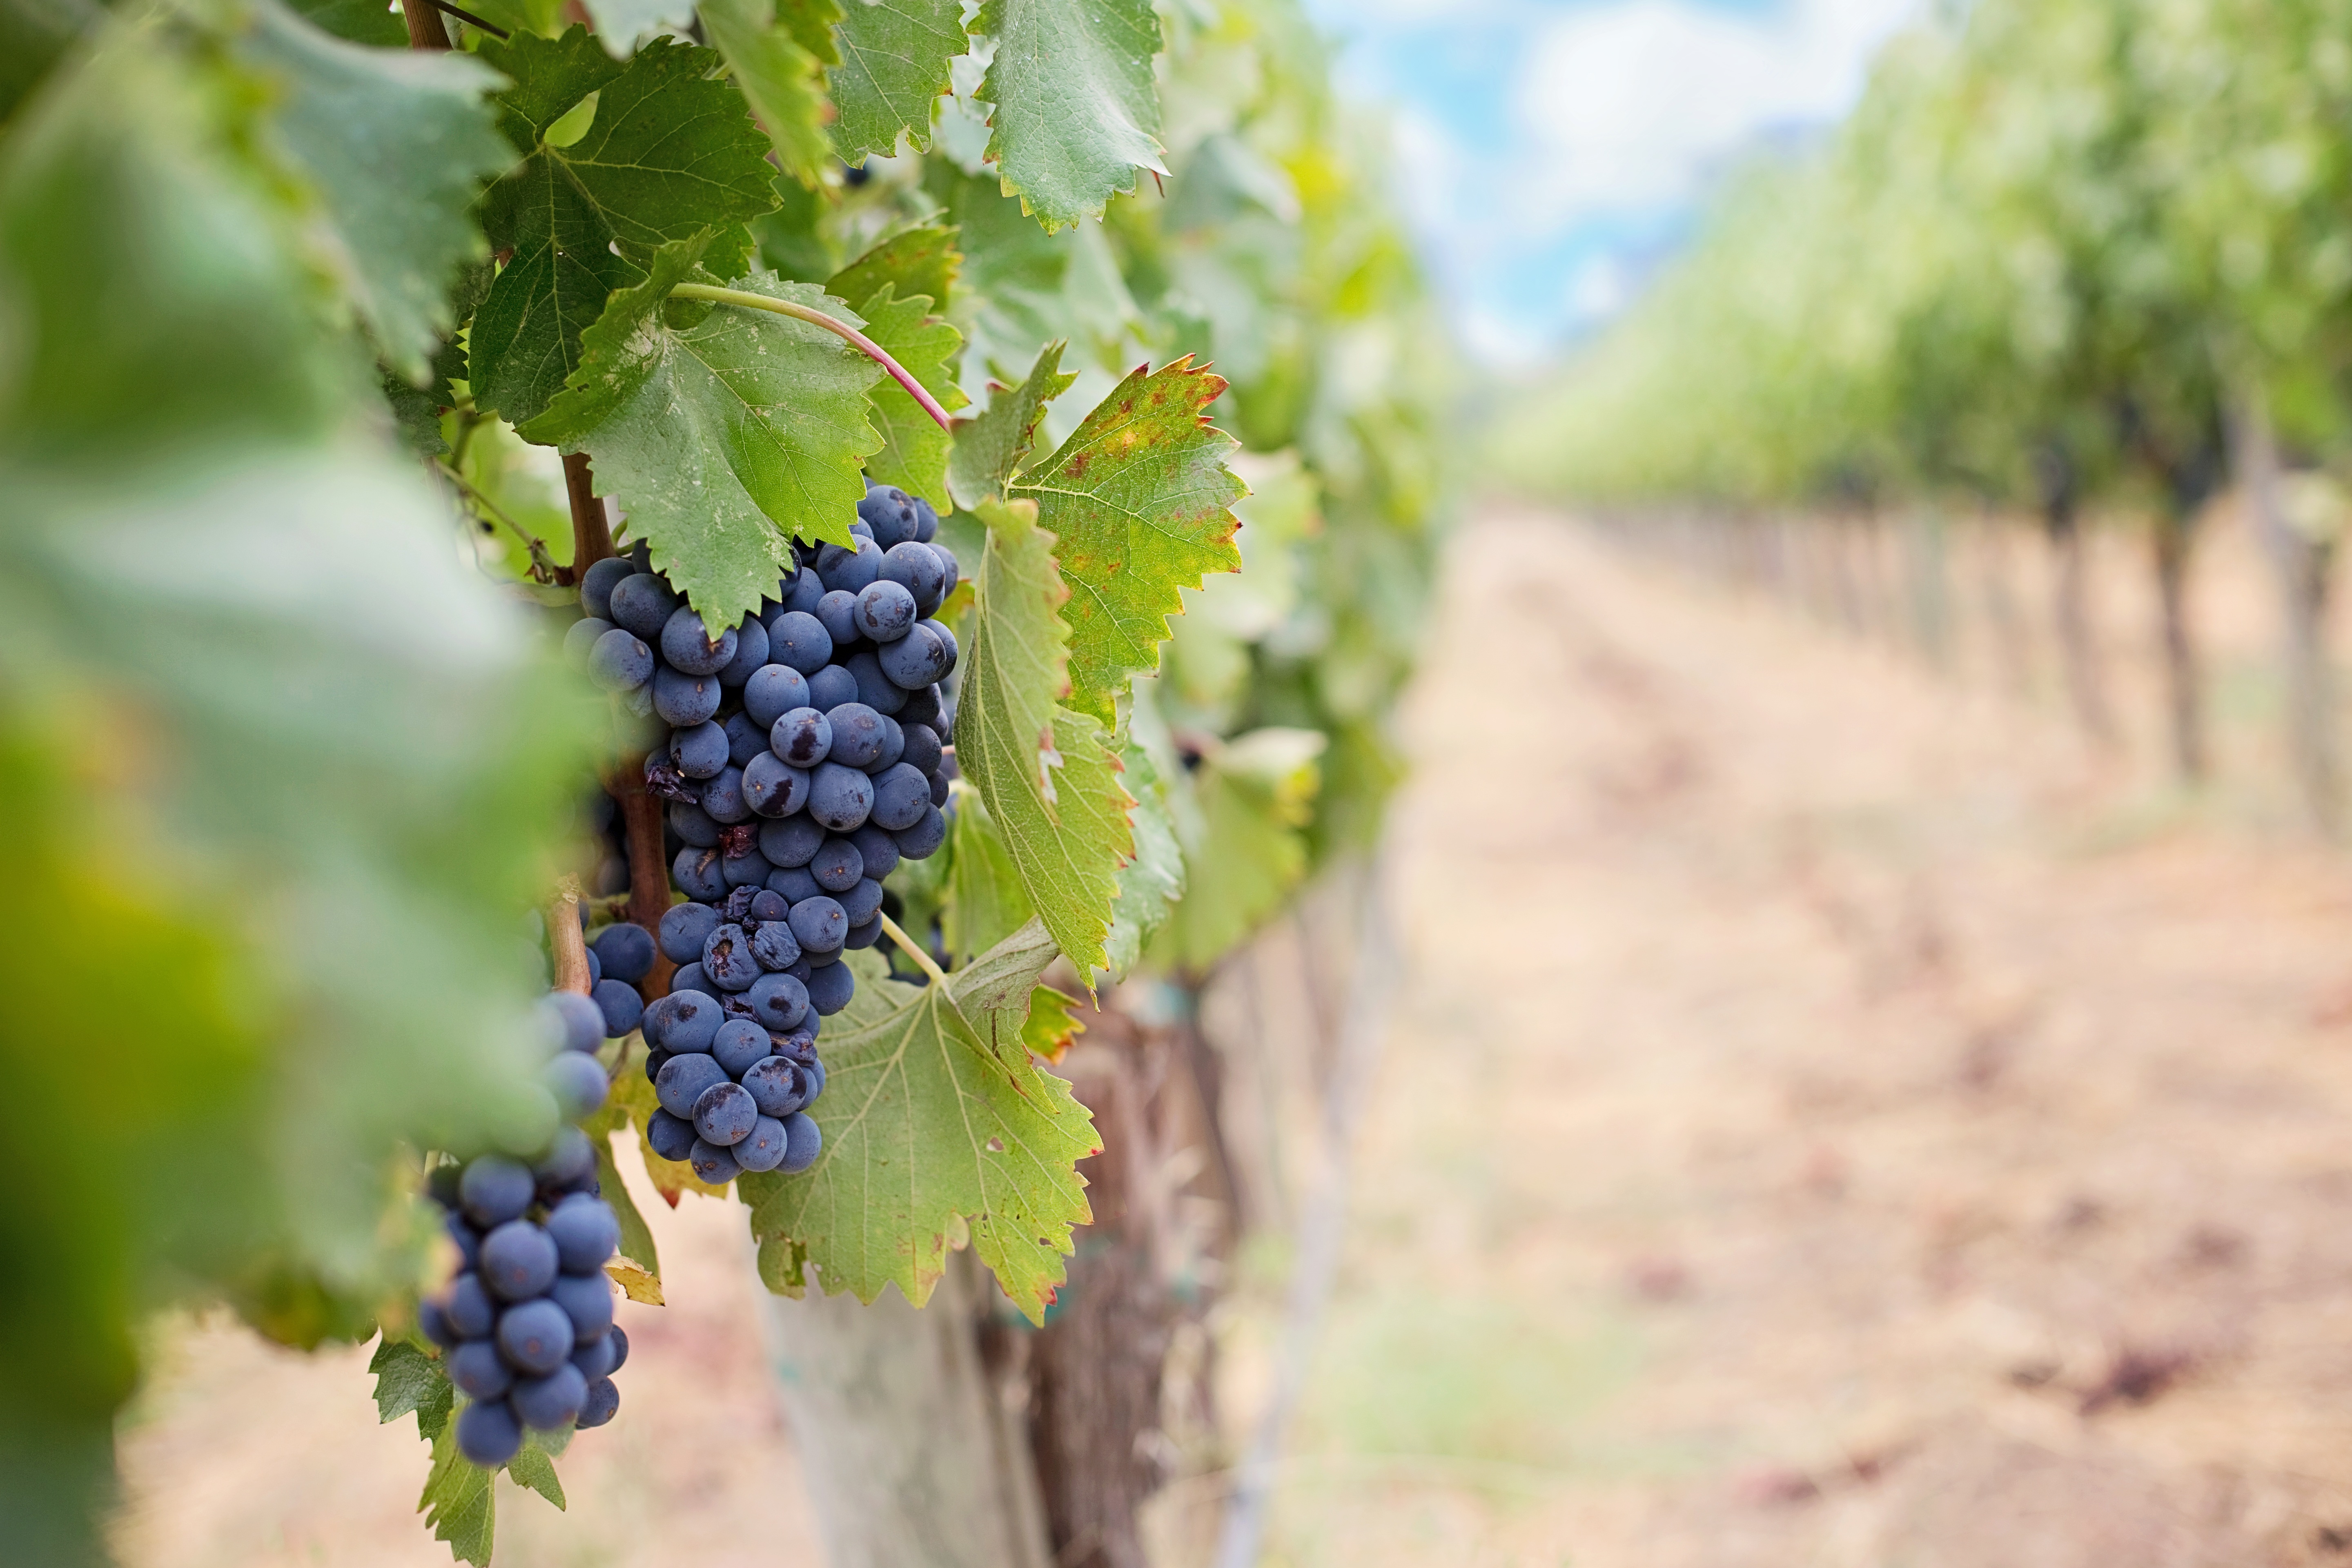
tree, branch, plant, grape, vine, vineyard, wine, field, fruit, flower, food, harvest, produce, botany, agriculture, grapevine, shrub, grapes, cluster, winery, napa, flowering plant, vitis, purple grapes, land plant, grapevine family, wine grapes